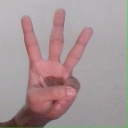
अक्षर: व